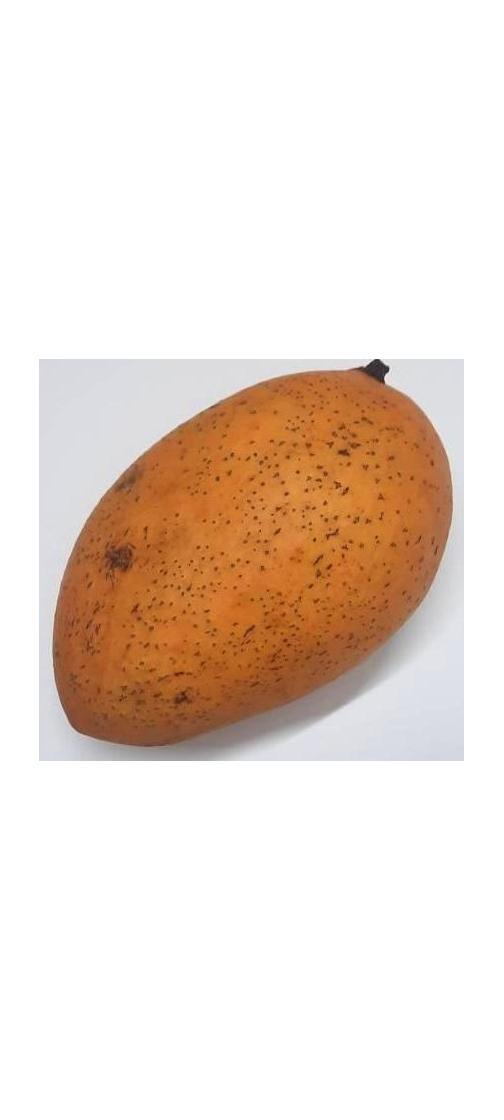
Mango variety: Ashshina Classic